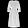
Label: Dress